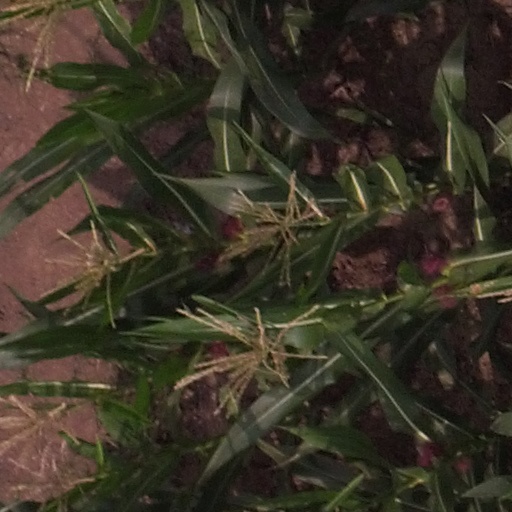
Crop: maize; corn